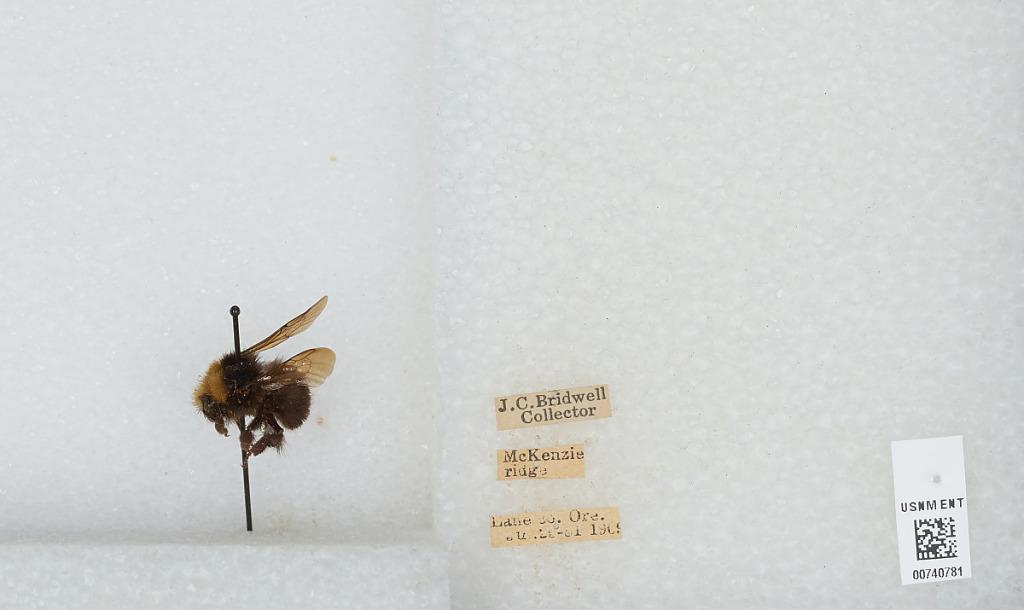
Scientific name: Bombus (Pyrobombus) vosnesenskii Radoszkowski
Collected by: J. Bridwell
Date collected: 1909-7-29
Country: United States
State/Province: Oregon
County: Lane
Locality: McKenzie Ridge
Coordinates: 44.2597, -121.81